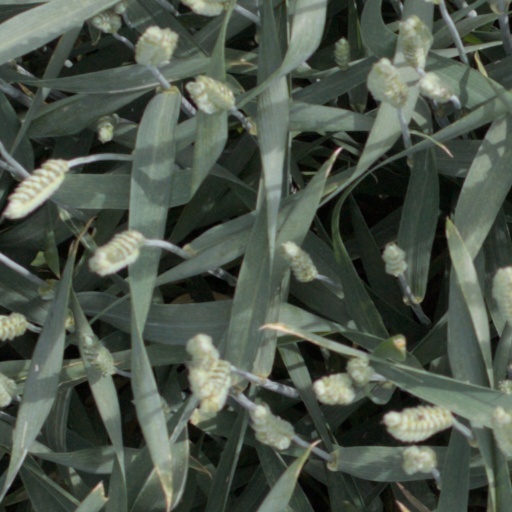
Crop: wheat